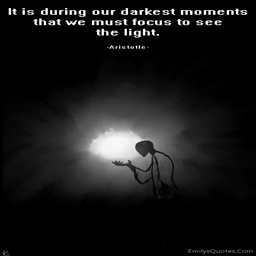
it is during our darkest moments that we must focus to see the light